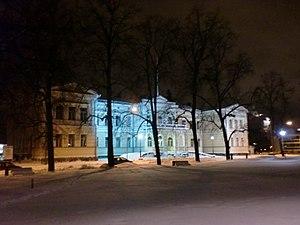
Le bâtiment du Gouvernement de Kuopio est un bâtiment construit dans le quartier Väinölänniemi à Kuopio en Finlande.